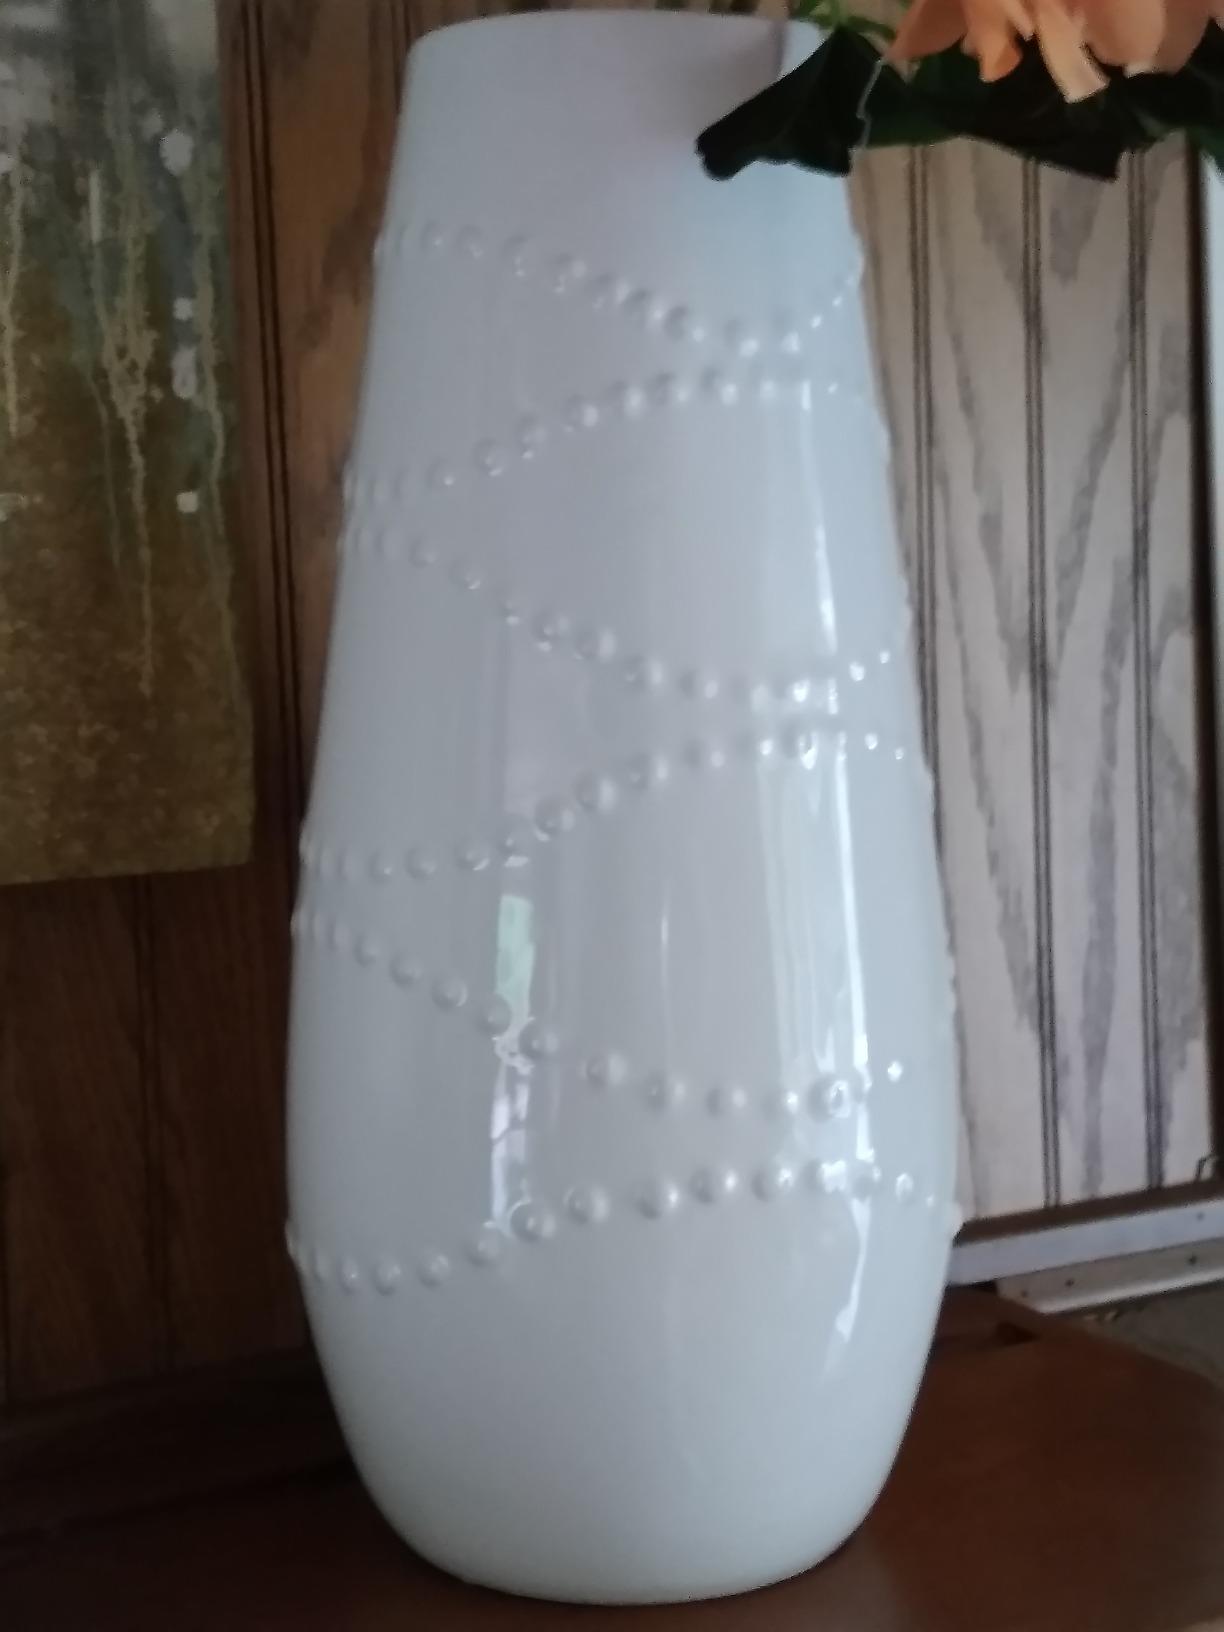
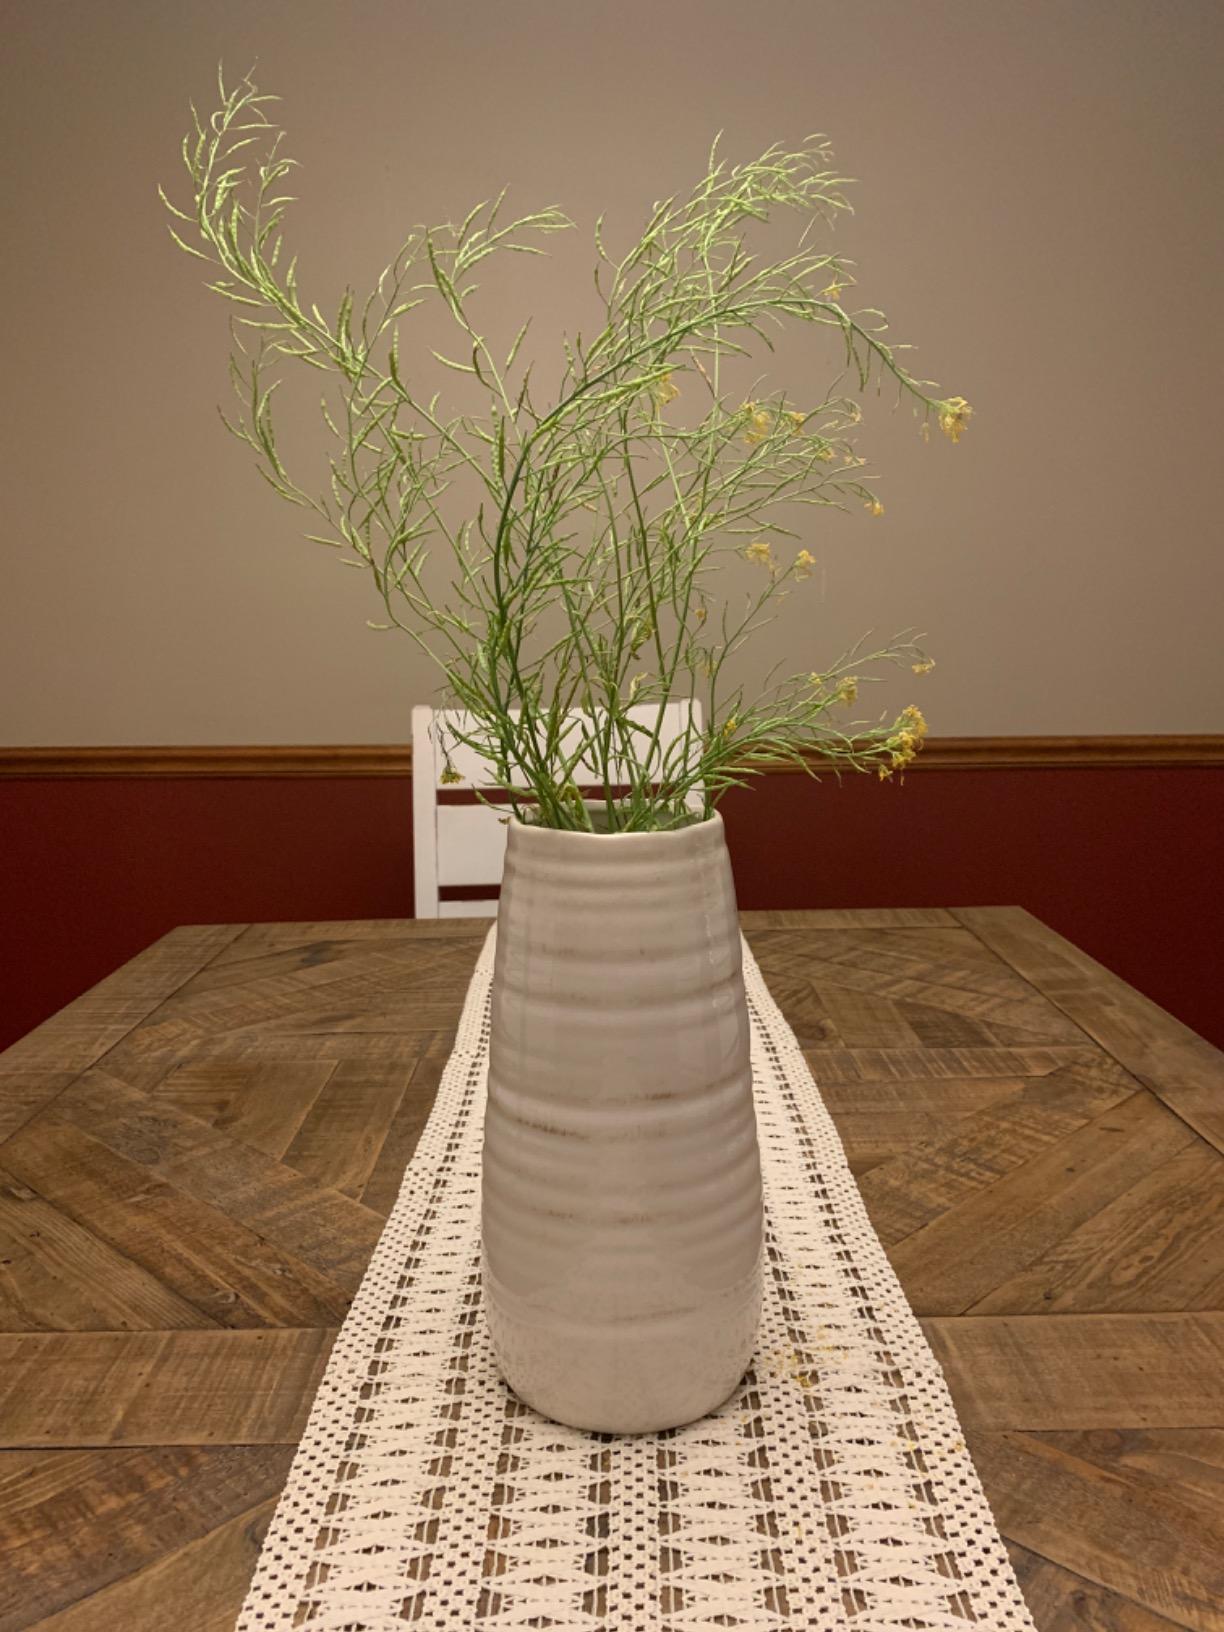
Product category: vase
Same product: no